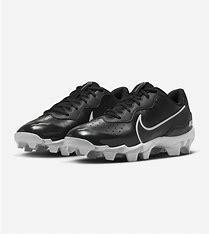
Brand: Nike
Model: Alpha Huarache 4 Keystone